Answer in natural language. Consider the 3D positions of the objects in the scene and not just the 2D positions in the image. Is the centerpoint of  brown wooden bat at a higher height than Window? Choose between the following options: yes or no
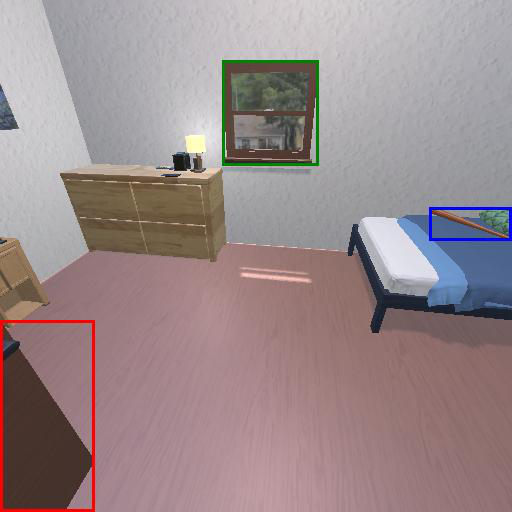
<answer>no</answer>